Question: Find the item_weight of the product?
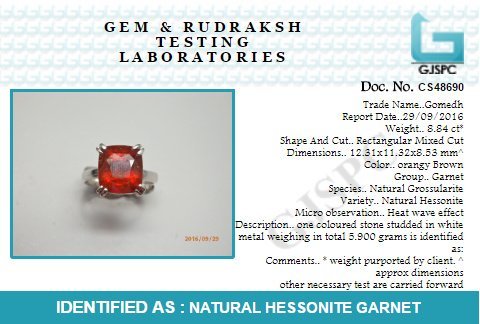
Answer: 5.9 gram